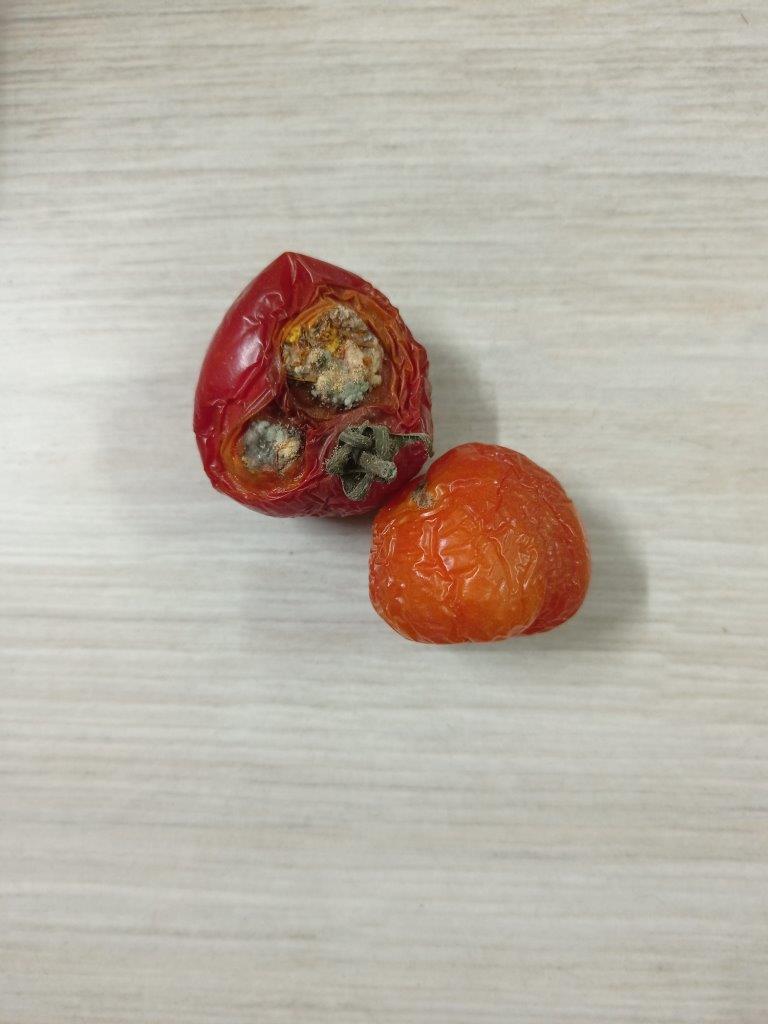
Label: Rotten